Derby Theatre

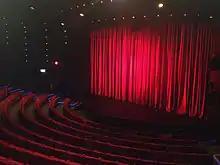
Auditorium after 2012 refurbishment

The theatre launched a fundraising campaign to help with restoration costs, and the main auditorium seating and carpets were refurbished in August 2012 in time for the autumn season. The old Arts College and Metro Cinema building on Green Lane (an historic building owned by the University of Derby) was restored and adapted for the theatre's use with spaces for rehearsals, prop storage, and the wardrobe department. The rehearsal spaces were opened in December 2012 by the theatre's newly appointed artistic director, Sarah Brigham; general manager, Gary Johnson; and vice-chancellor of the University of Derby, John Coyne.